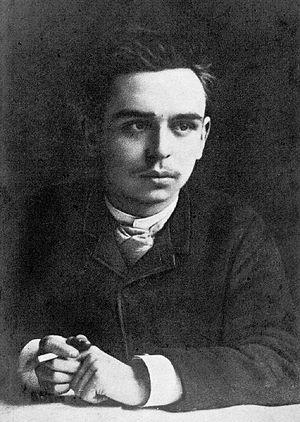
Musiciens de France, dont le titre complet est Musiciens de France, la génération des grands symphonistes, est un ouvrage de musicologie écrit par Paul-Gilbert Langevin en collaboration avec d'autres musicologues, dont Harry Halbreich, Jean Maillard et Geneviève de La Salle, et édité en 1979 aux éditions Richard Masse dans La Revue musicale.
17 février : La Saint-Lucas, opéra de Karel Miry, créé à Gand.
Guillaume Lekeu, né à Heusy le 20 janvier 1870 et mort à Angers le 21 janvier 1894, est un compositeur belge.